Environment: real
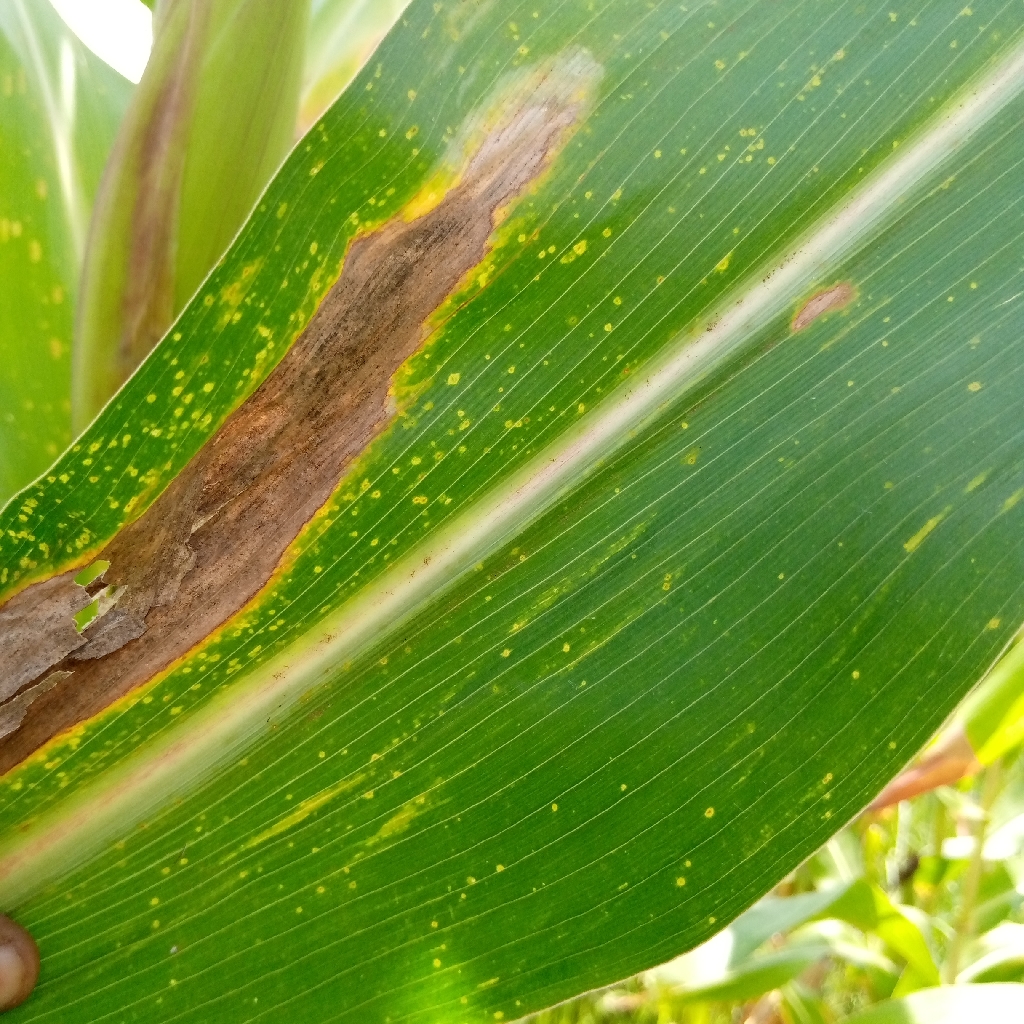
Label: northern_corn_leaf_blight